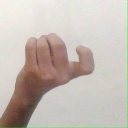
अक्षर: ज